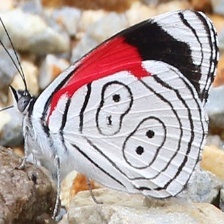
Species: AN 88